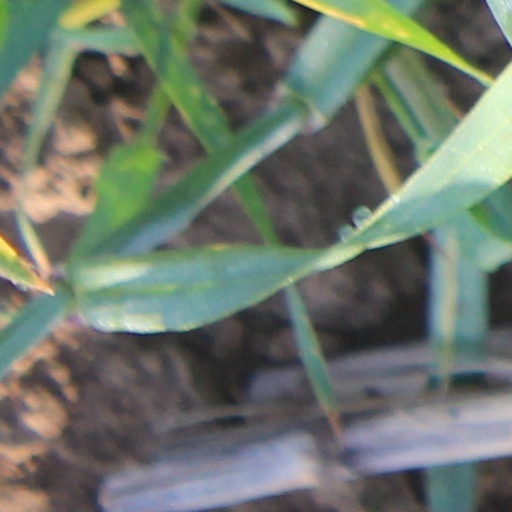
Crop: wheat